Queen Victoria

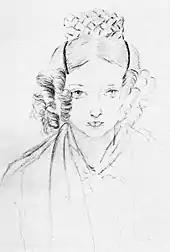
Self-portrait, 1835

By 1836, Victoria's maternal uncle Leopold, who had been King of the Belgians since 1831, hoped to marry her to Prince Albert, the son of his brother Ernest I, Duke of Saxe-Coburg and Gotha. Leopold arranged for Victoria's mother to invite her Coburg relatives to visit her in May 1836, with the purpose of introducing Victoria to Albert. William IV, however, disapproved of any match with the Coburgs, and instead favoured the suit of Prince Alexander of the Netherlands, second son of the Prince of Orange. Victoria was aware of the various matrimonial plans and critically appraised a parade of eligible princes. According to her diary, she enjoyed Albert's company from the beginning. After the visit she wrote, "[Albert] is extremely handsome; his hair is about the same colour as mine; his eyes are large and blue, and he has a beautiful nose and a very sweet mouth with fine teeth; but the charm of his countenance is his expression, which is most delightful." Alexander, on the other hand, she described as "very plain".